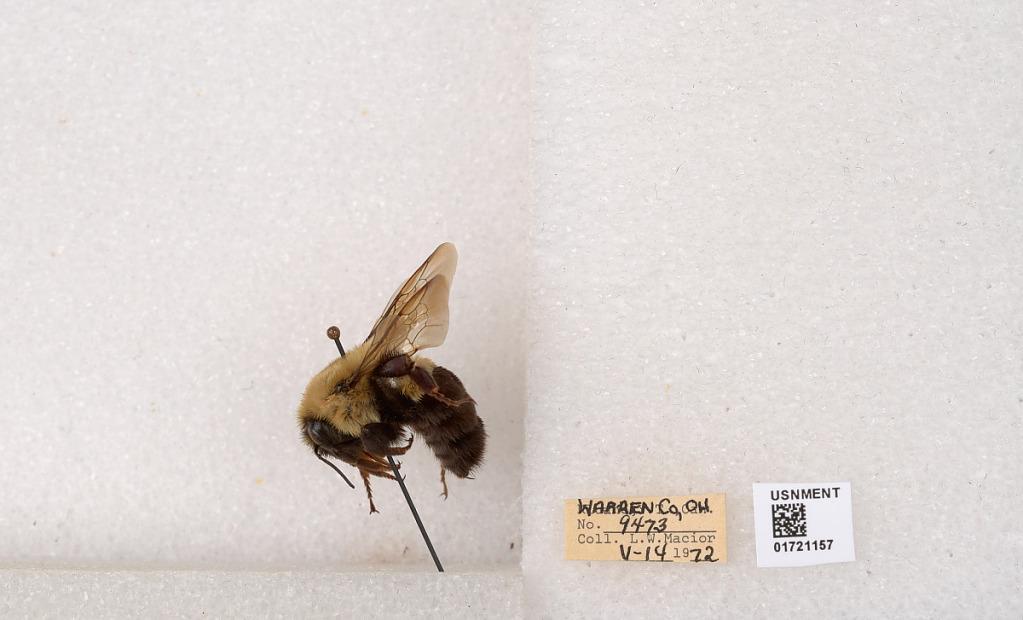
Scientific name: Bombus impatiens Cresson
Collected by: L. Macior
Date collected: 1972-5-14
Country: United States
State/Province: Ohio
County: Warren
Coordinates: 39.4276, -84.1668